1 July police stabbing

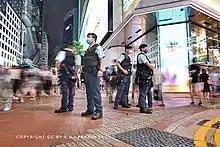
The police strengthened their anti-attack measures after the incident. Front-line police officers wore anti-stab tactical vests on duty and patrolled in groups of four.

Hong Kong Chief Executive Carrie Lam condemned the stabbing, saying that it was "very regrettable that this has come at a time when everyone in Hong Kong sets great store by the peaceful situation we have achieved."